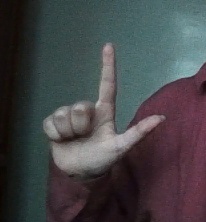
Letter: laam